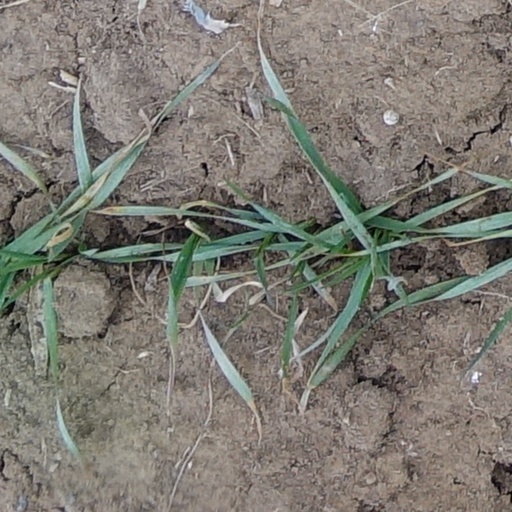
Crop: wheat